Ishi

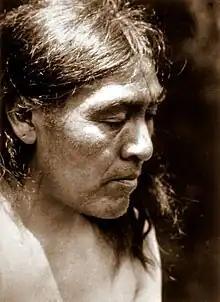

Ishi ( – March 25, 1916) was the last known member of the Native American Yahi people from the present-day state of California in the United States. The rest of the Yahi (as well as many members of their parent tribe, the Yana) were killed in the California genocide in the 19th century. Widely described as the "last wild Indian" in the United States, Ishi lived most of his life isolated from modern North American culture, and was the last known Native manufacturer of stone arrowheads. In 1911, aged 50, he emerged at a barn and corral, from downtown Oroville, California.